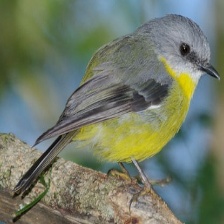
Species: EASTERN YELLOW ROBIN
Scientific name: EOPSALTRIA AUSTRALIS
ImageNet parent category: robin